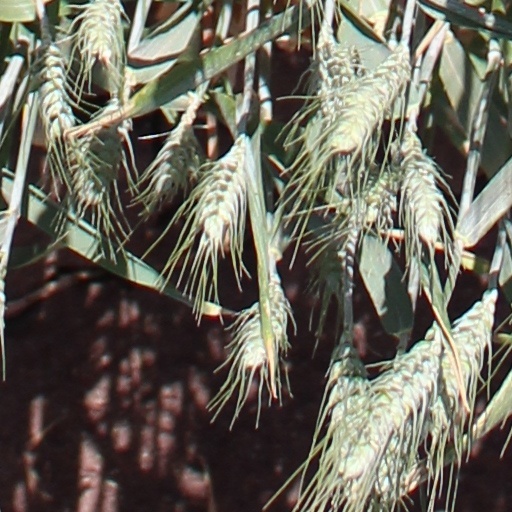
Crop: wheat